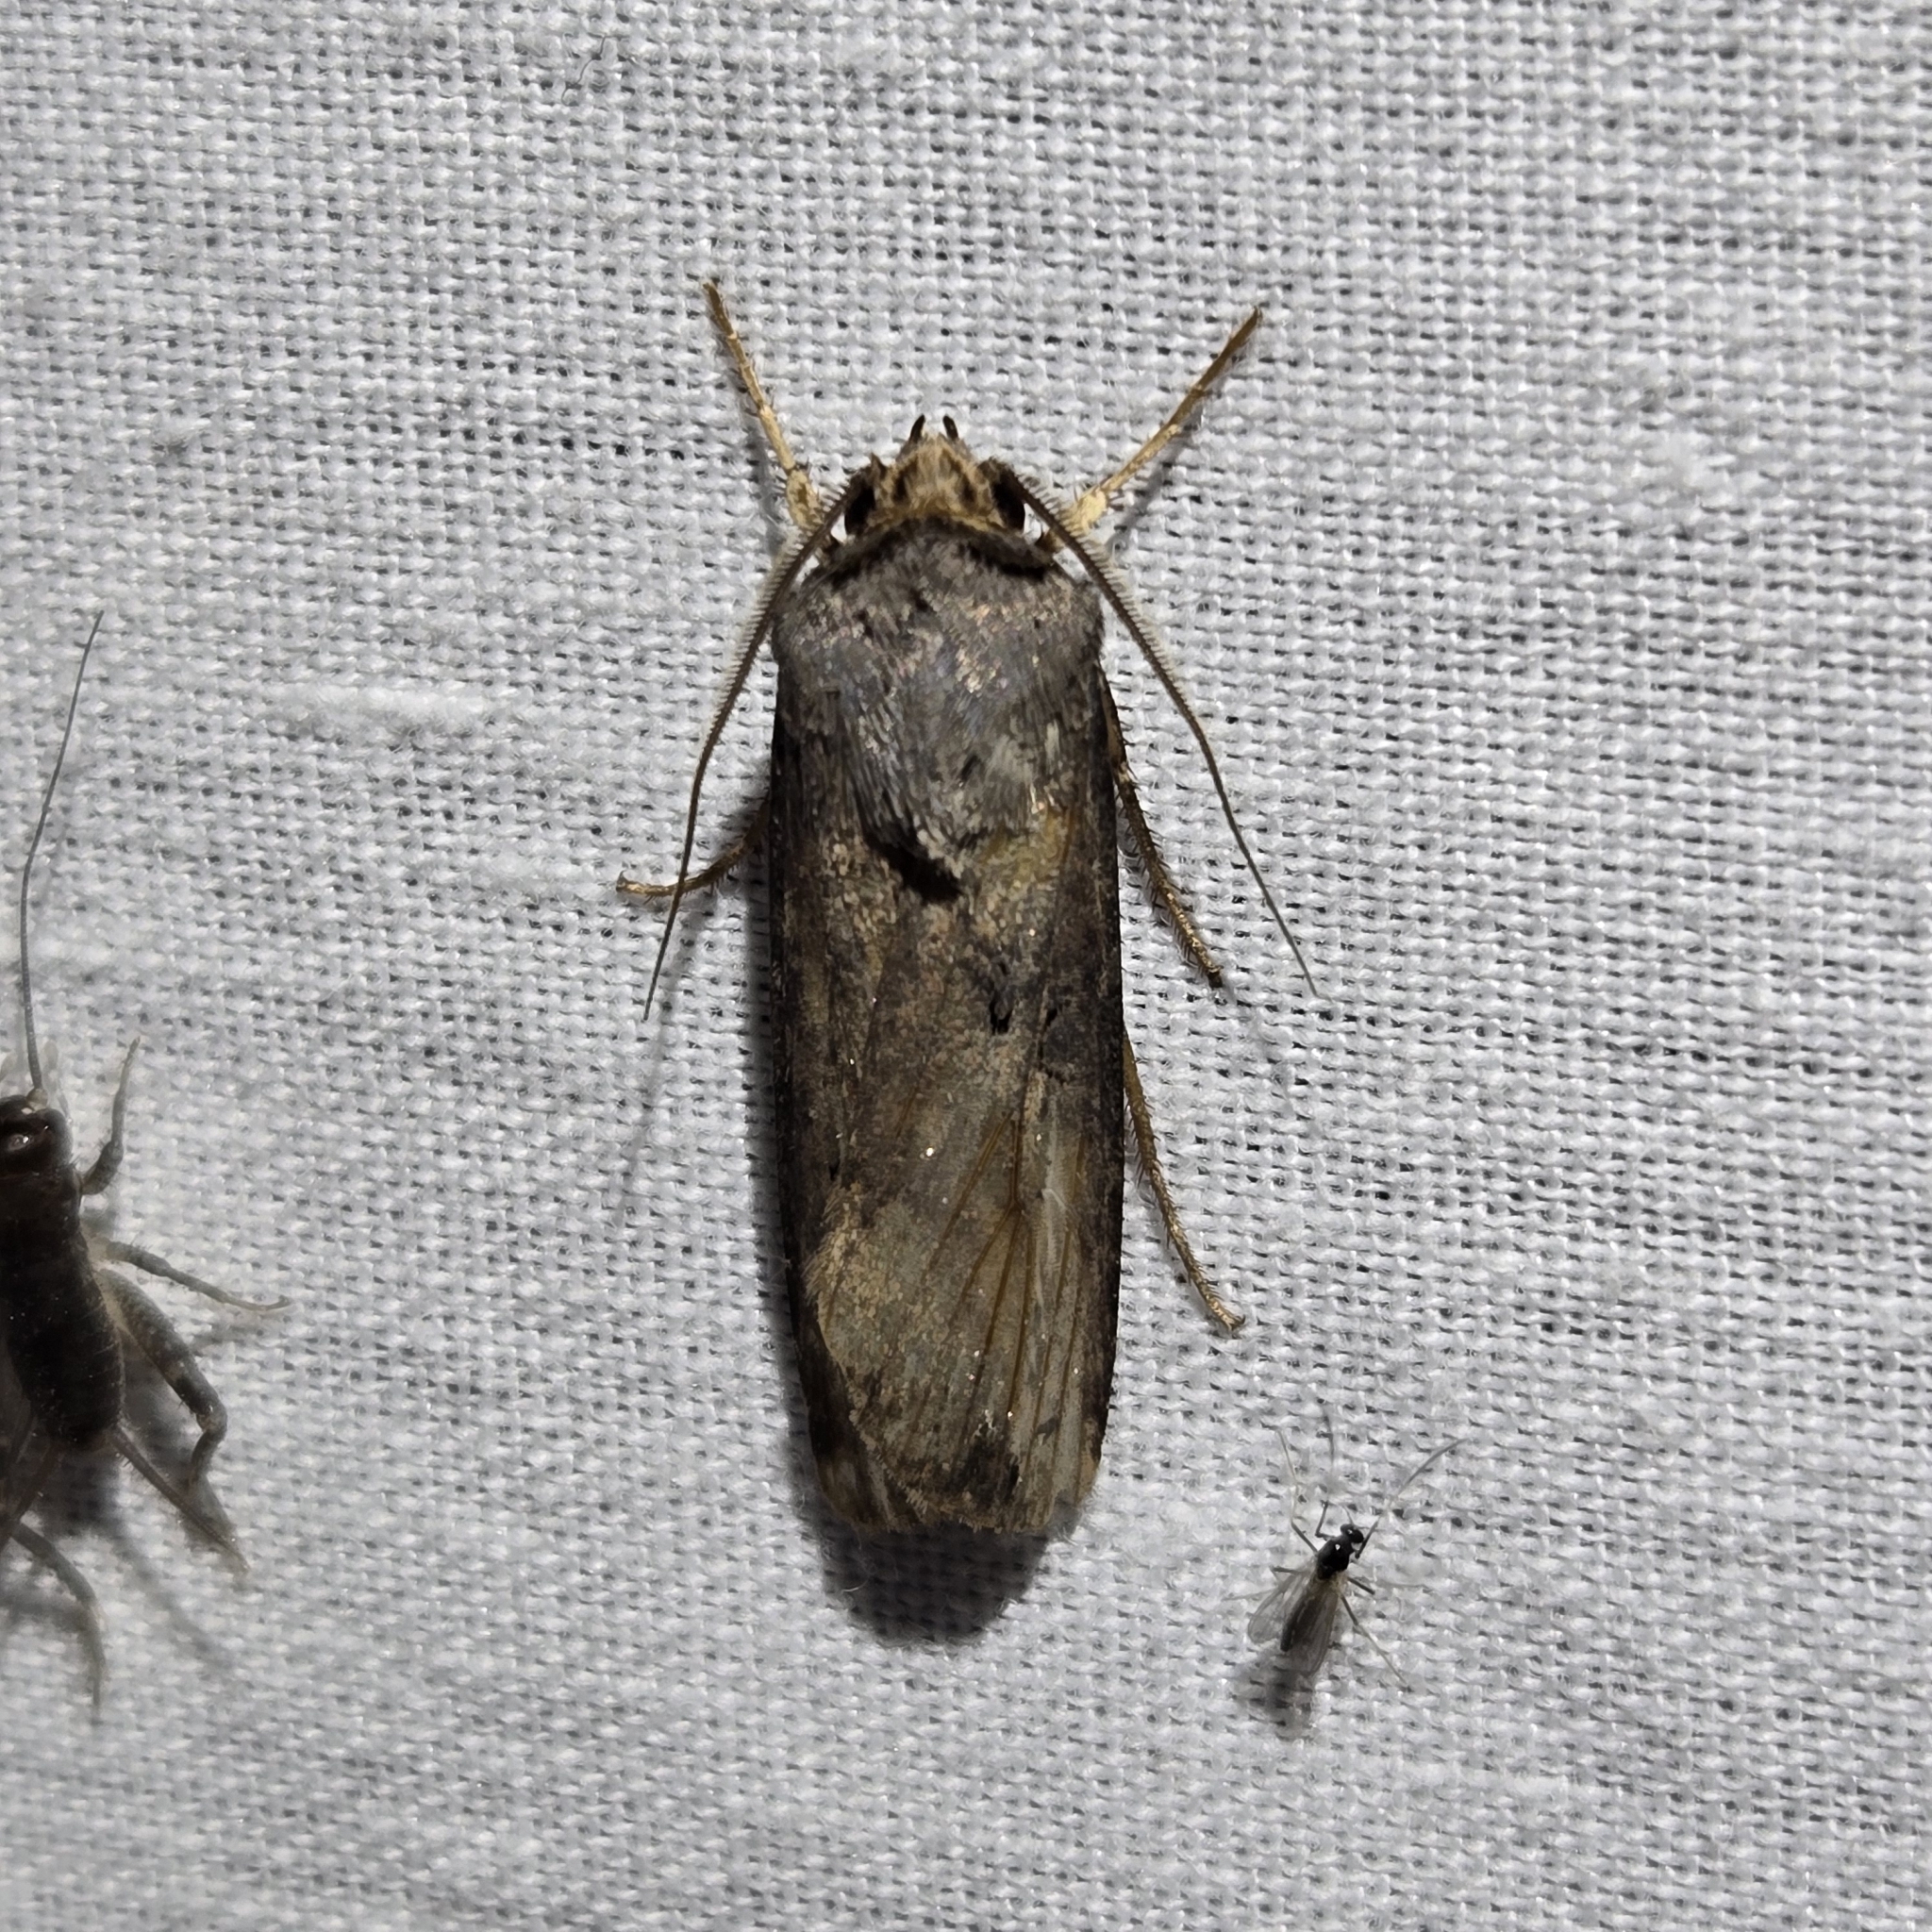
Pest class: cutworms